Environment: real
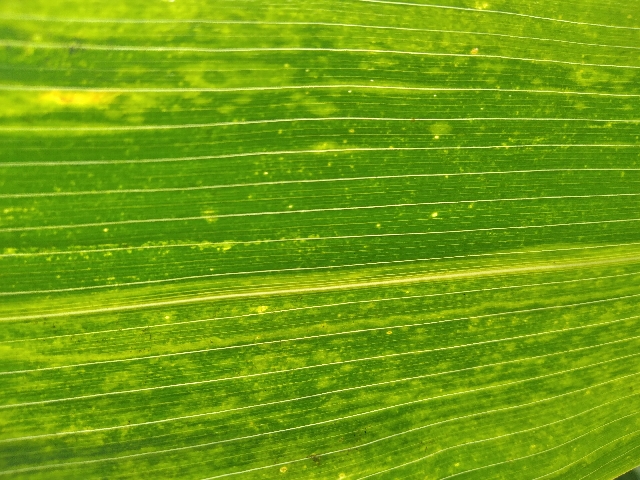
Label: lethal_necrosis